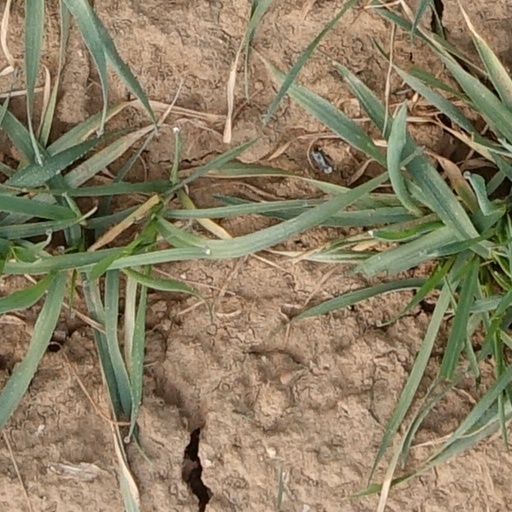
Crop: wheat